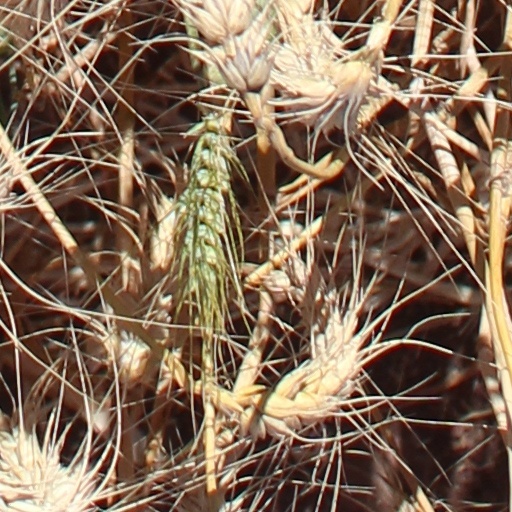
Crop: wheat